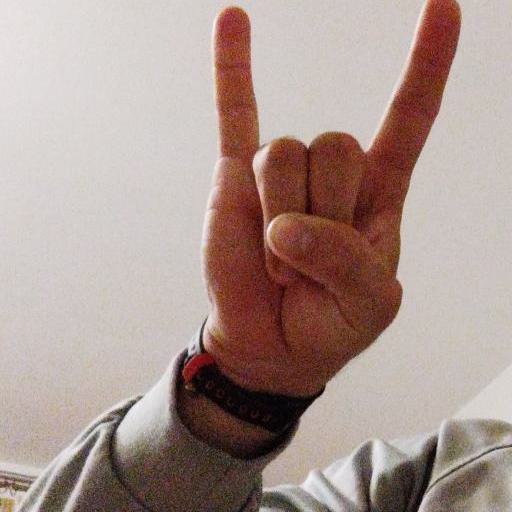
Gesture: rock